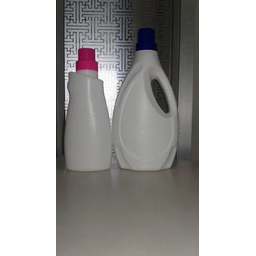
Label: plastic